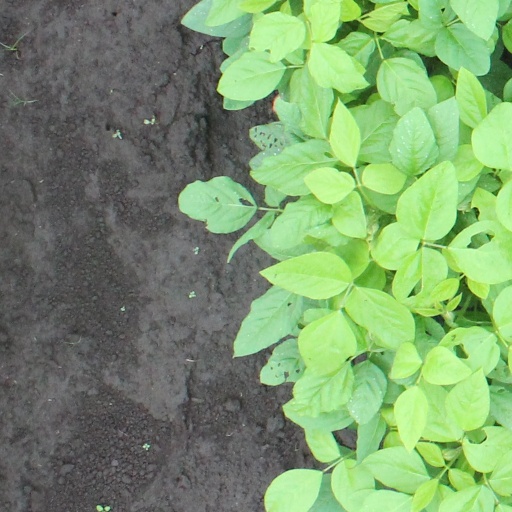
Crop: soybean